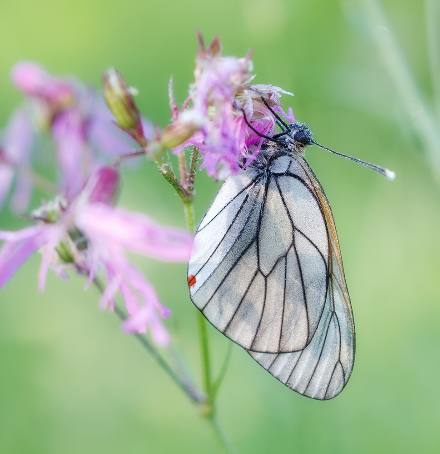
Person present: No